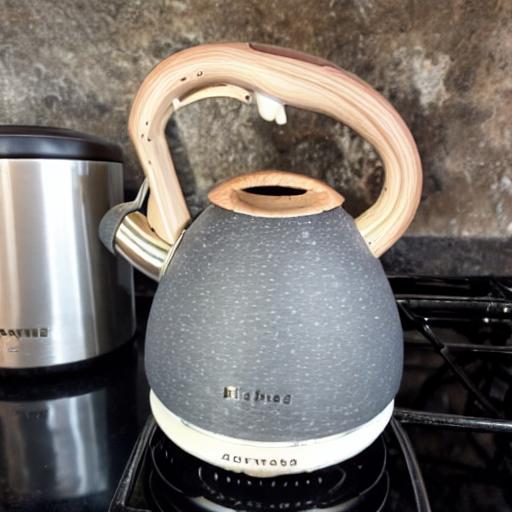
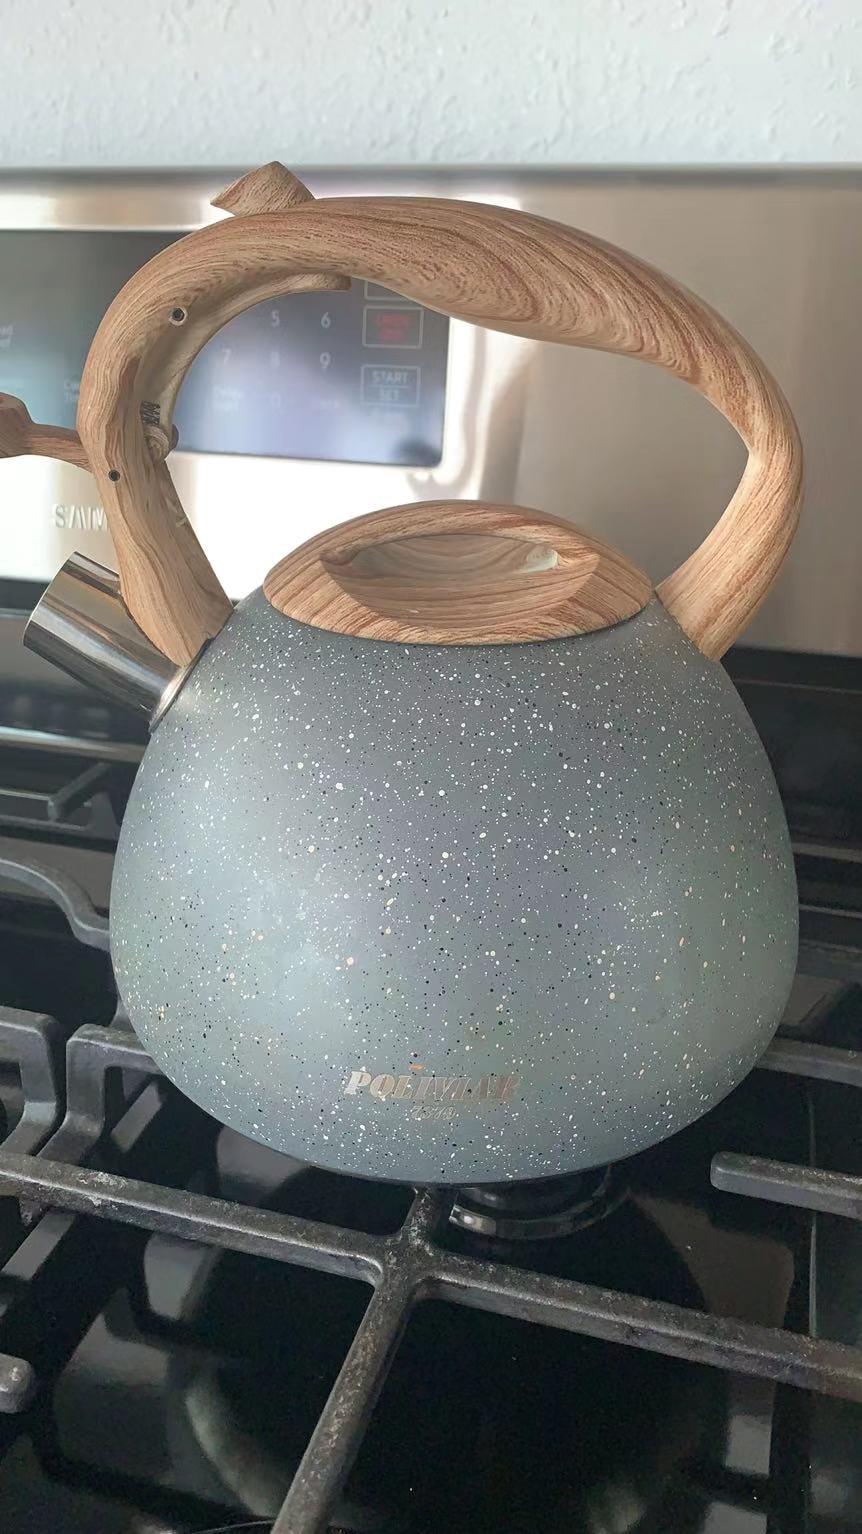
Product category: items_kettle
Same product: no